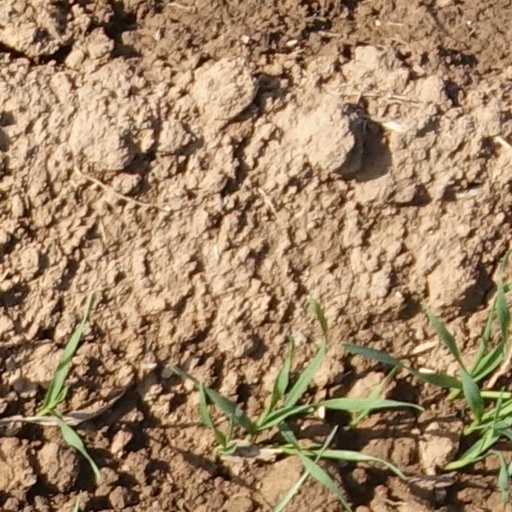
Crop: wheat